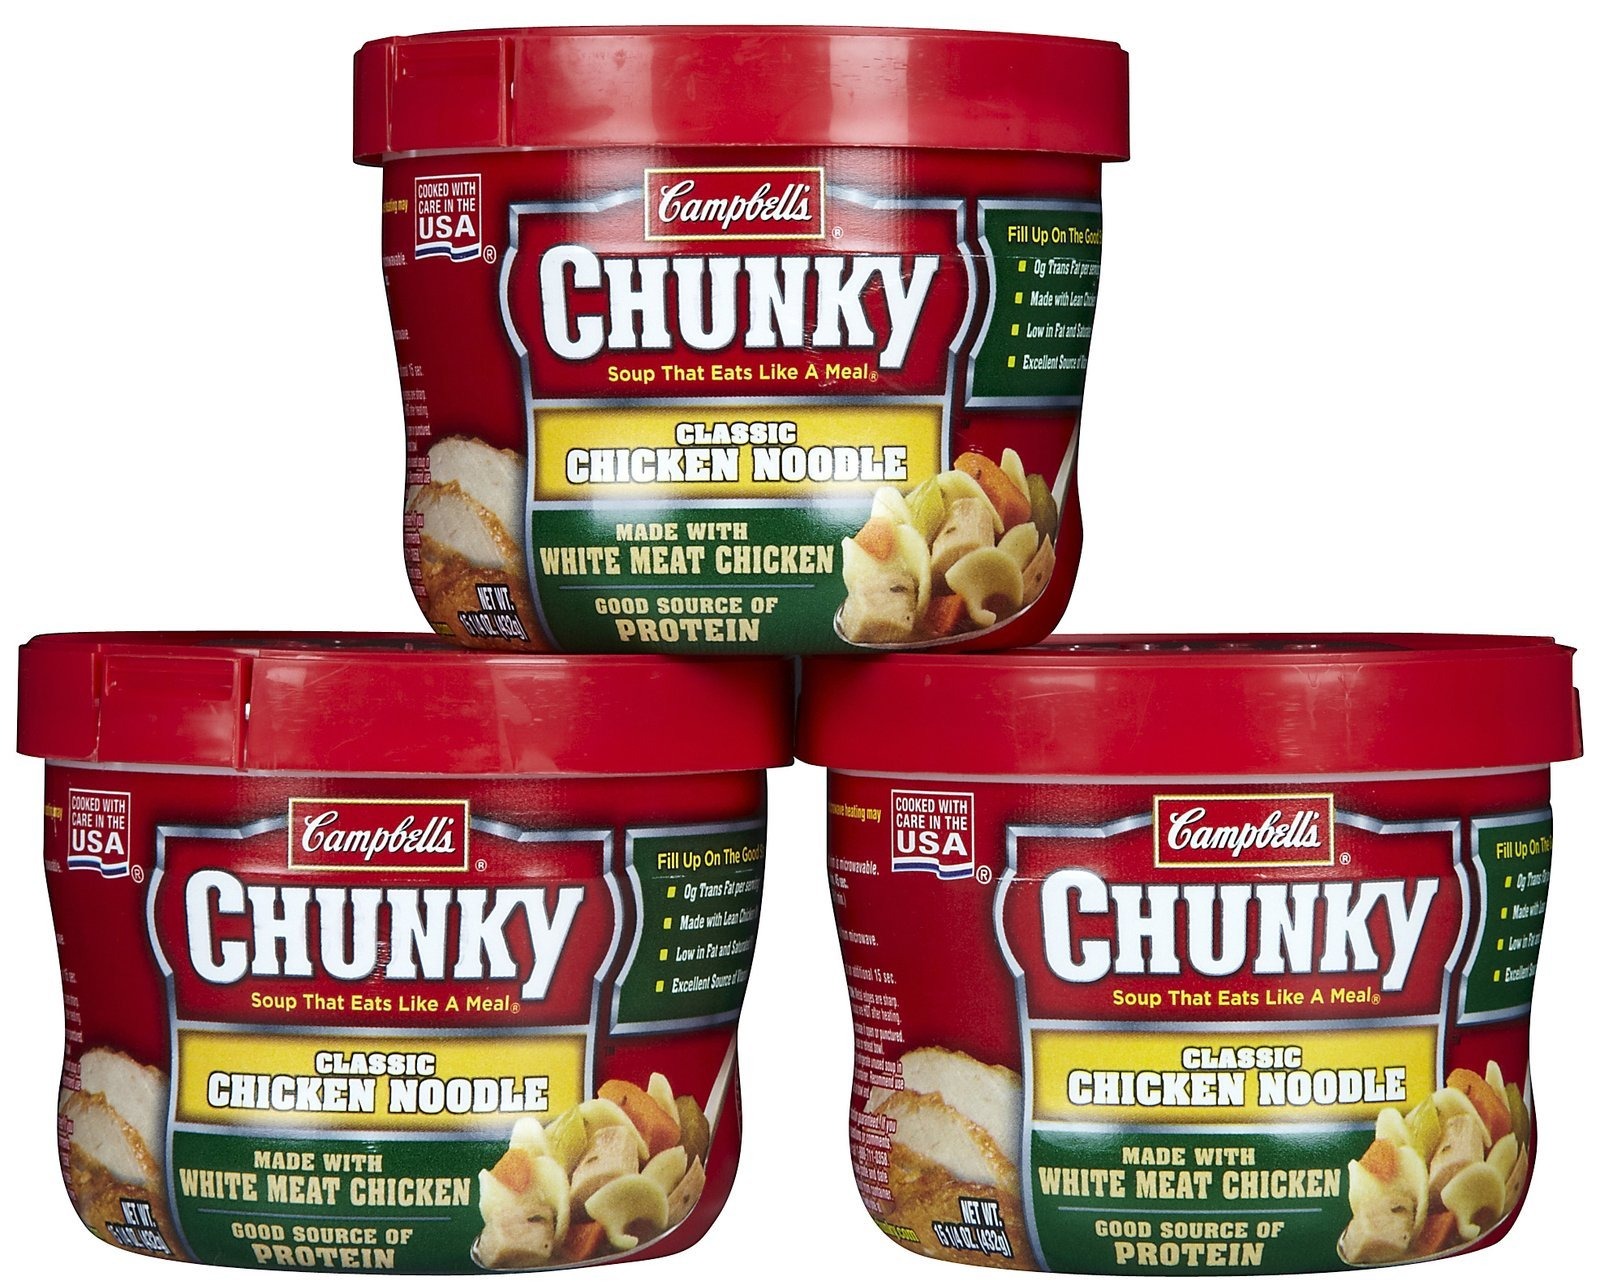
Item Name: Campbell's Chunky Micro Chicken Noodle - 15.25 oz
Bullet Point 1: SOUP THAT EATS LIKE A MEAL
Bullet Point 2: M'M! M'M! GOOD TO GO!
Product Description: Packaged Vegetable Soups
Value: 1.0
Unit: Count

Price: 3.34